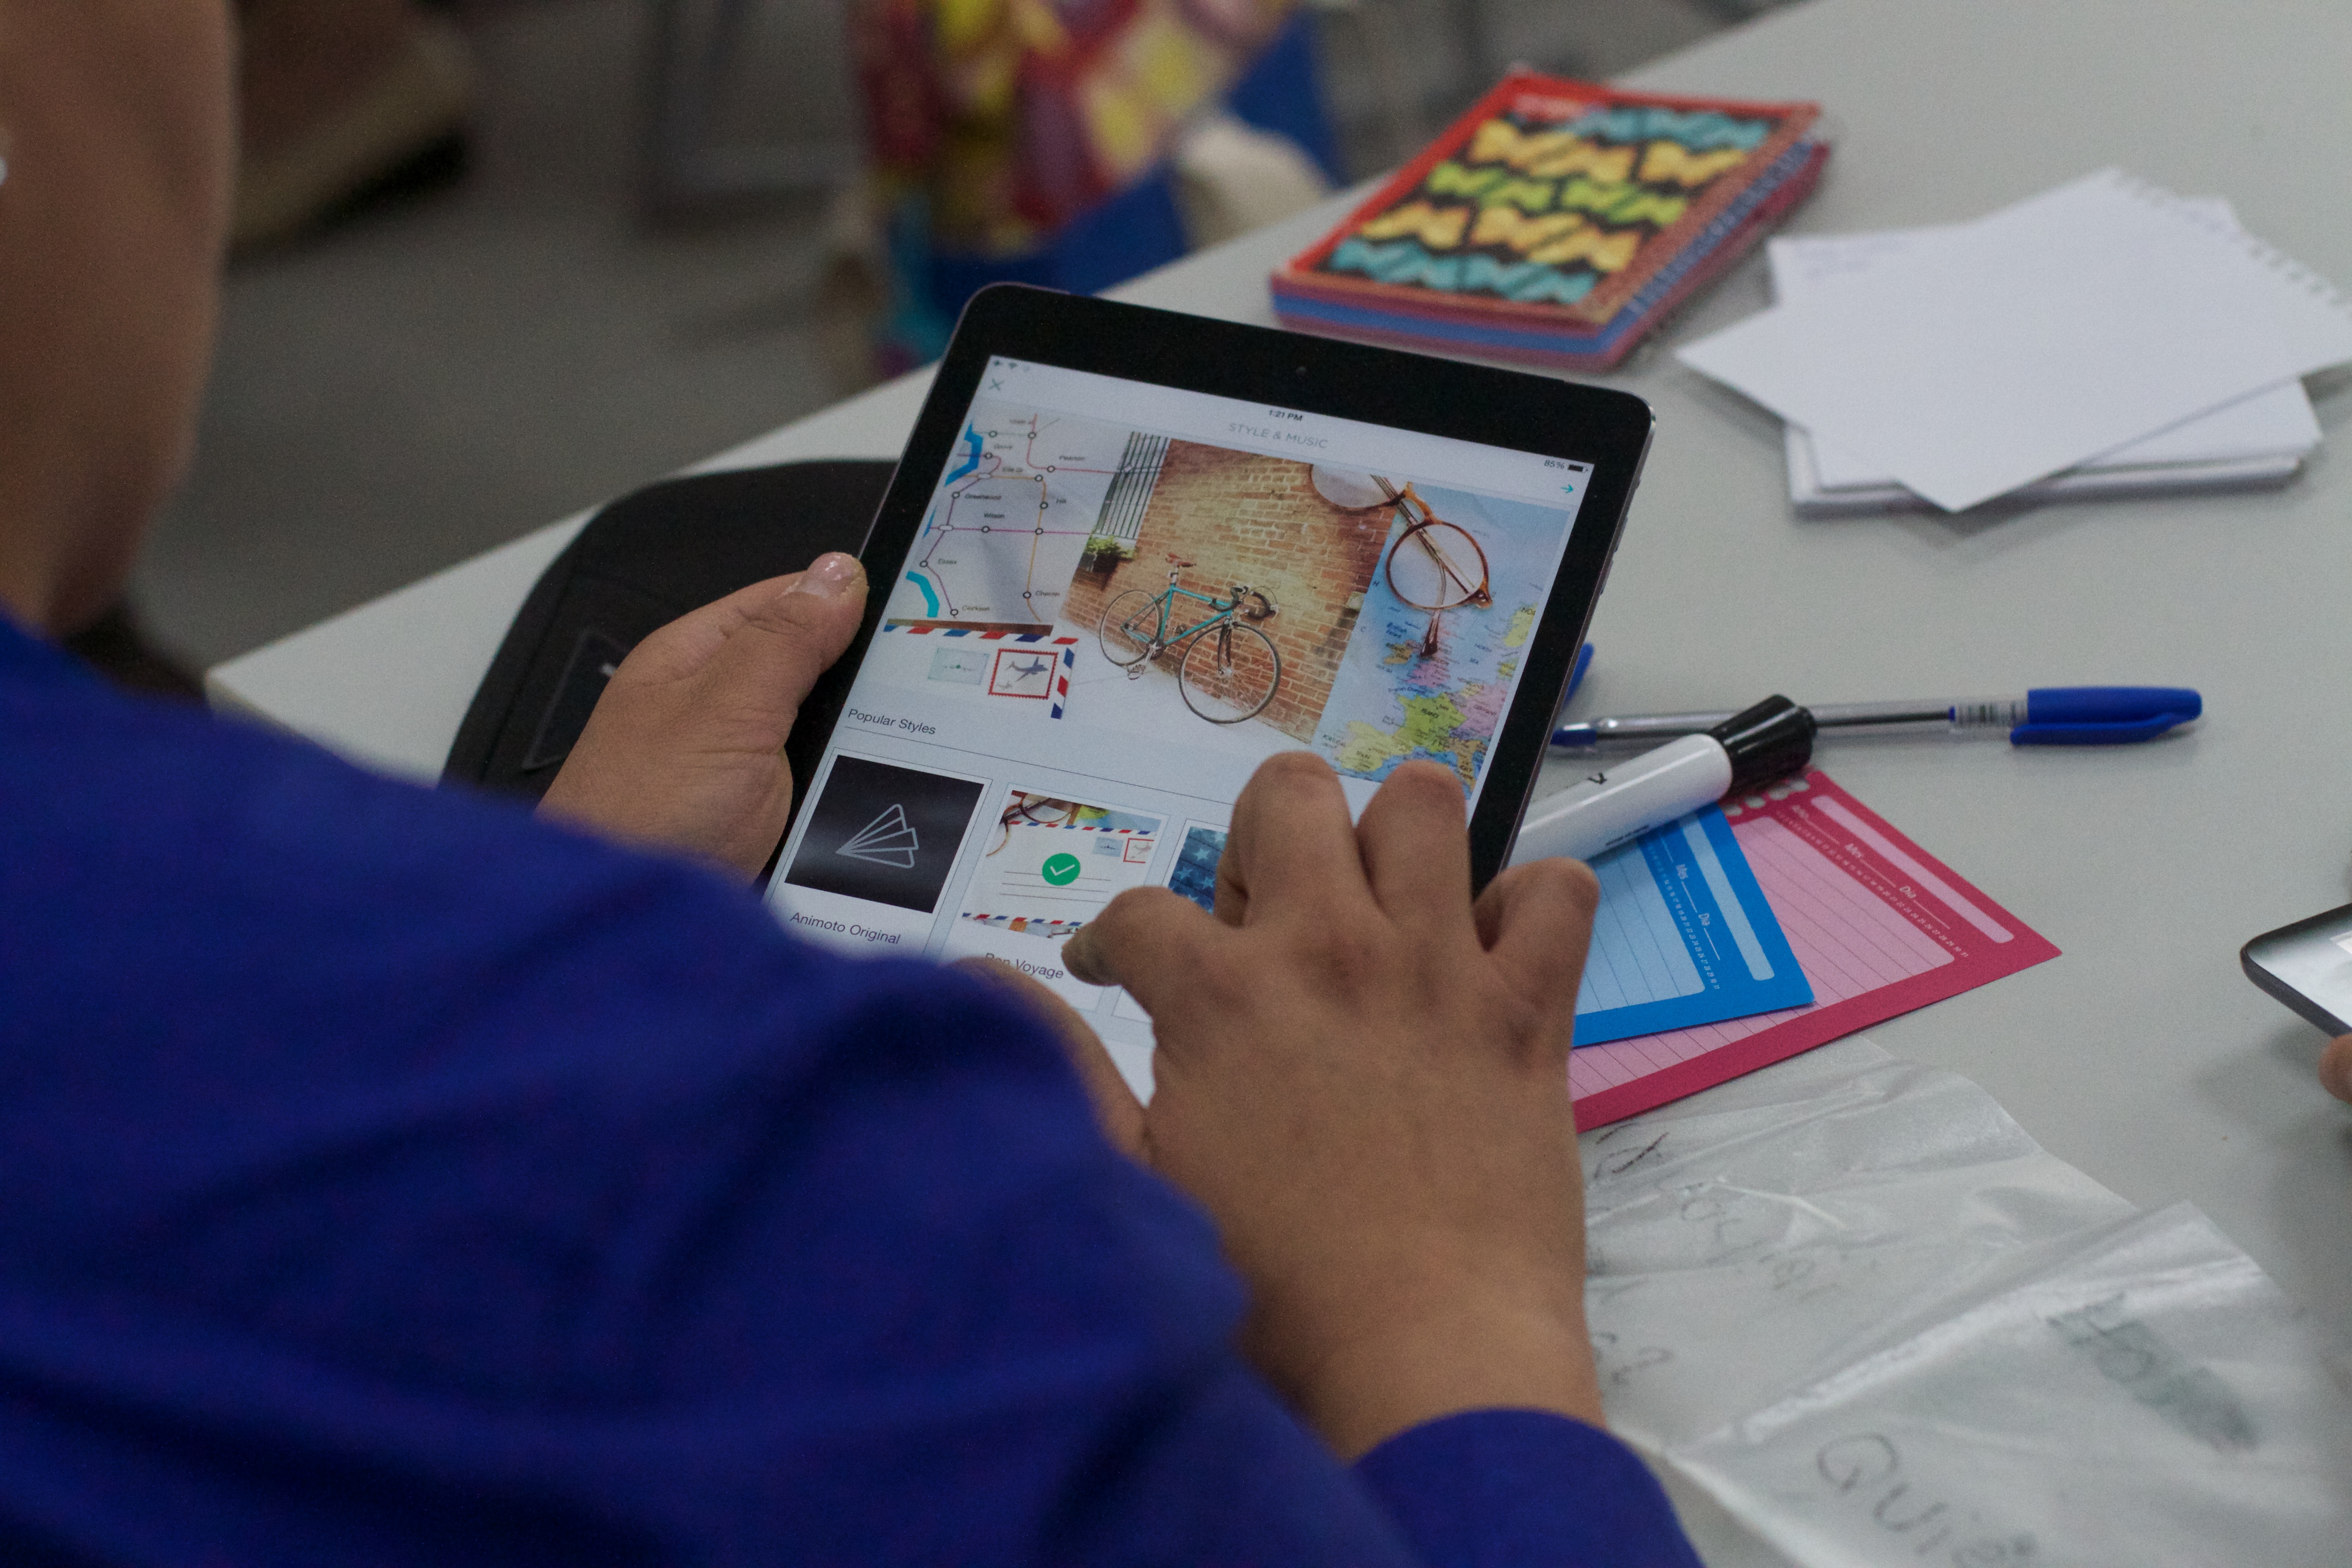
writing, learning, udgagora